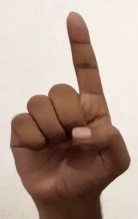
ASL sign: D